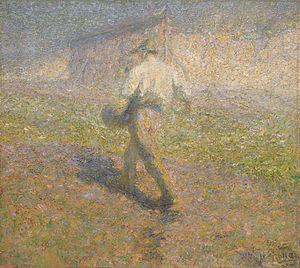
Ivan Grohar était un peintre impressionniste carniolien.
Le Semeur est un tableau peint par Ivan Grohar en 1907. Il mesure 120 cm de haut sur 107 cm de large. Il est conservé à la galerie nationale de Slovénie à Ljubljana. Le tableau sert de motif pour la face nationale slovène de la pièce de 5 centimes d'euro.